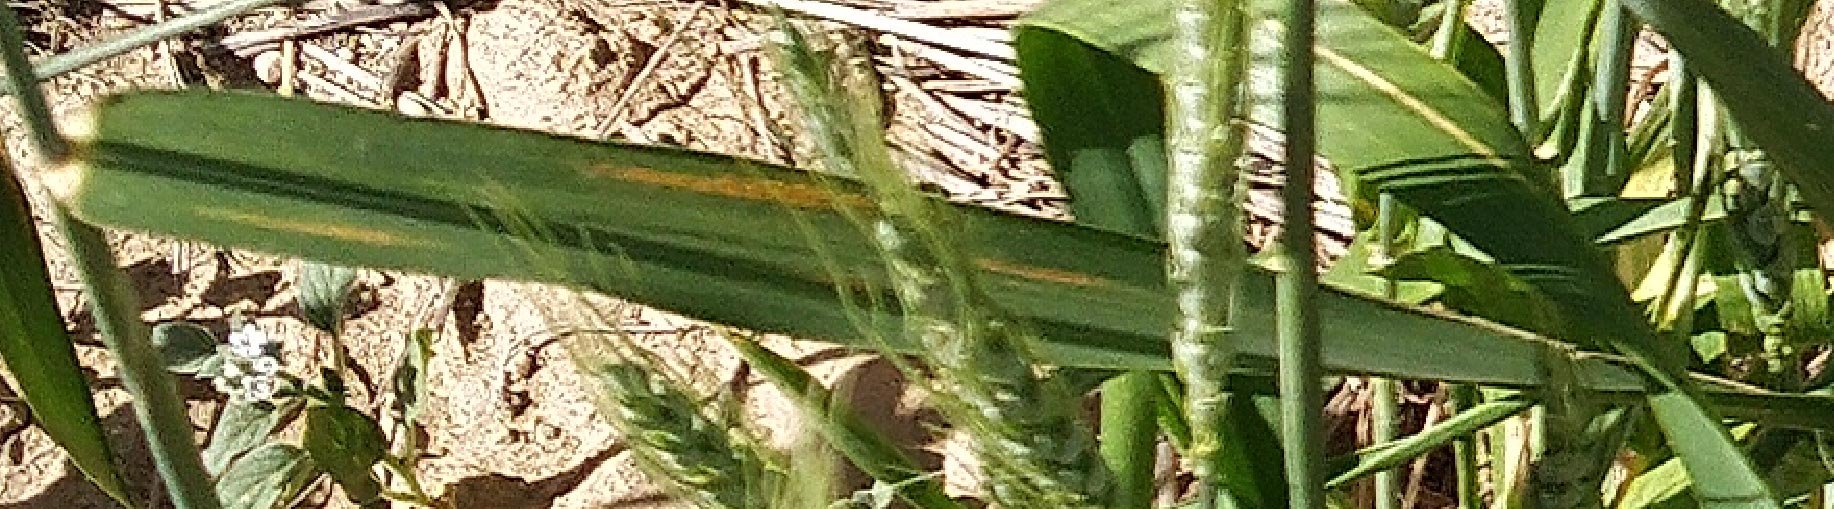
Label: Wheat___Healthy